Vishwas Mudagal

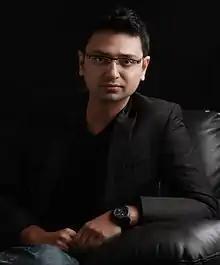
Vishwas Mudagal

"Losing My Religion" is his debut novel. Mudagal's most recent work is the science-fiction and mythology novel "The Last Avatar – Age of Kalki" (2018).